Winner and loser effects

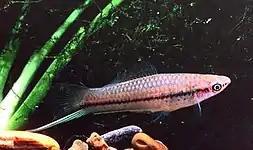
"Xiphophorus helleri", also known as the Green Swordtail

Winner and loser effects also can be attributed to the formation of hierarchies. A study done on "Xiphophorus helleri", also known as the green swordtail had shown that individuals who won were more likely to assume alpha or higher ranked positions in a hierarchy, while individuals who lost were more likely to assume omega or lower ranked positions in a hierarchy. Neutral individuals who have little to no experience with aggression interactions fall in an intermediate position between winners and losers forming the winner–neutral–loser (W–N–L) hierarchy.